Tea-garden community

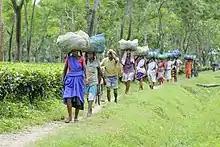
Tea Garden workers in a tea garden near Kalaigaon, Darrang district

At the start of tea plantations in the province, the Assam company had brought in Chinese staff, around 70 at its peak, and paid them four to five times more wages compared to local labour. The former were dispensed with in 1843 and labourers from Assam were the only ones working in the plantations until 1859 which was around 10,000 vis-a-vis the requirement for 16,000-20,000 for existing cultivation. Most of these were then recruited from the Kachari tribe of the then Darrang district, and peasants from nearby villages during their agricultural slack season.